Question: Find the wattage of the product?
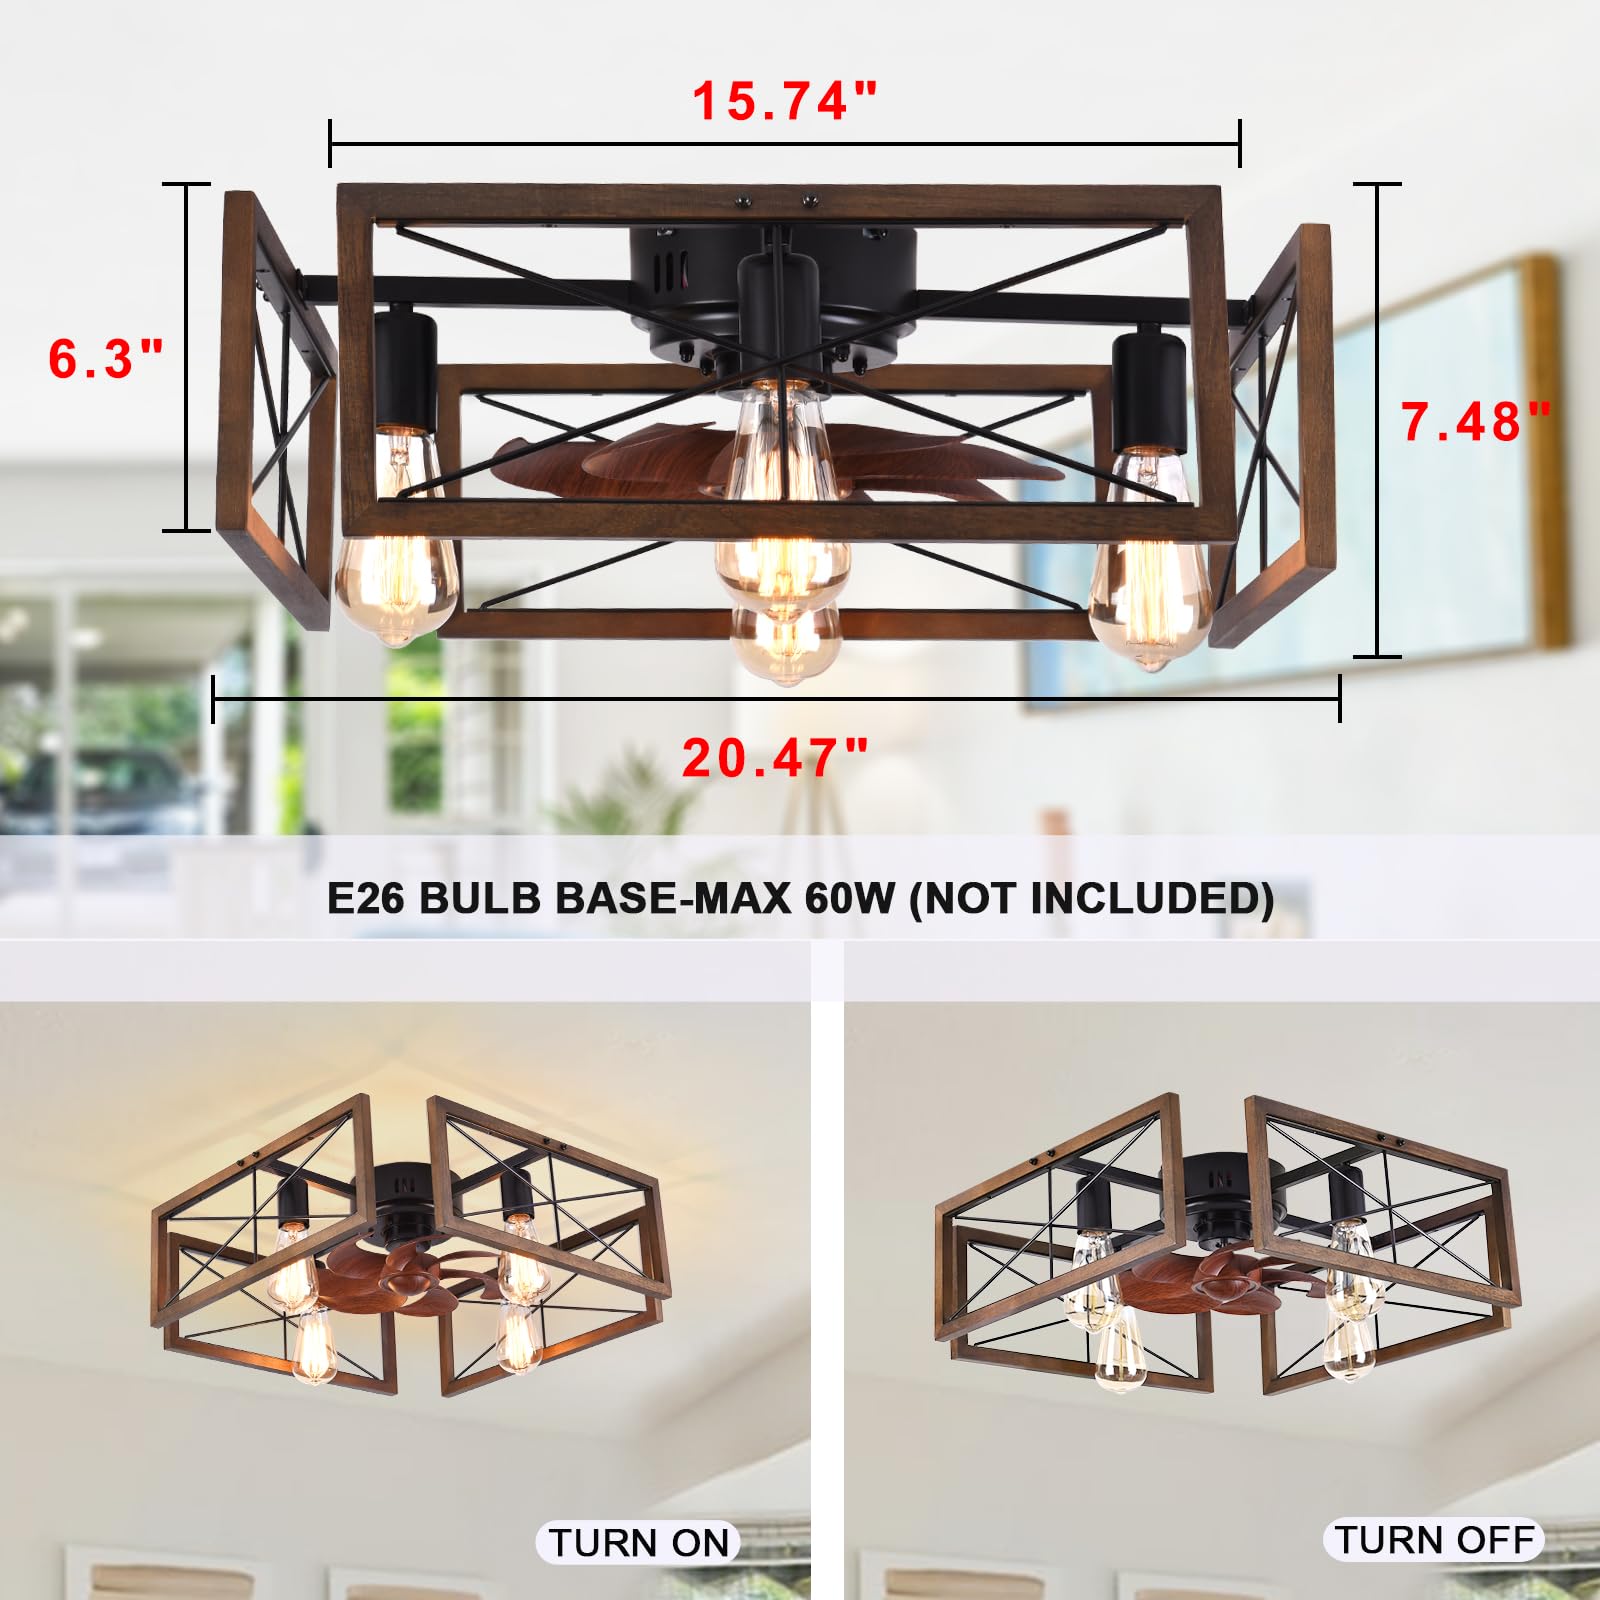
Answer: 60.0 watt